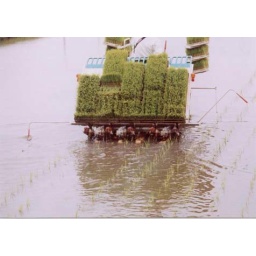
How rice is really planted. I really expected to see people wading in the water with those conical hats on.